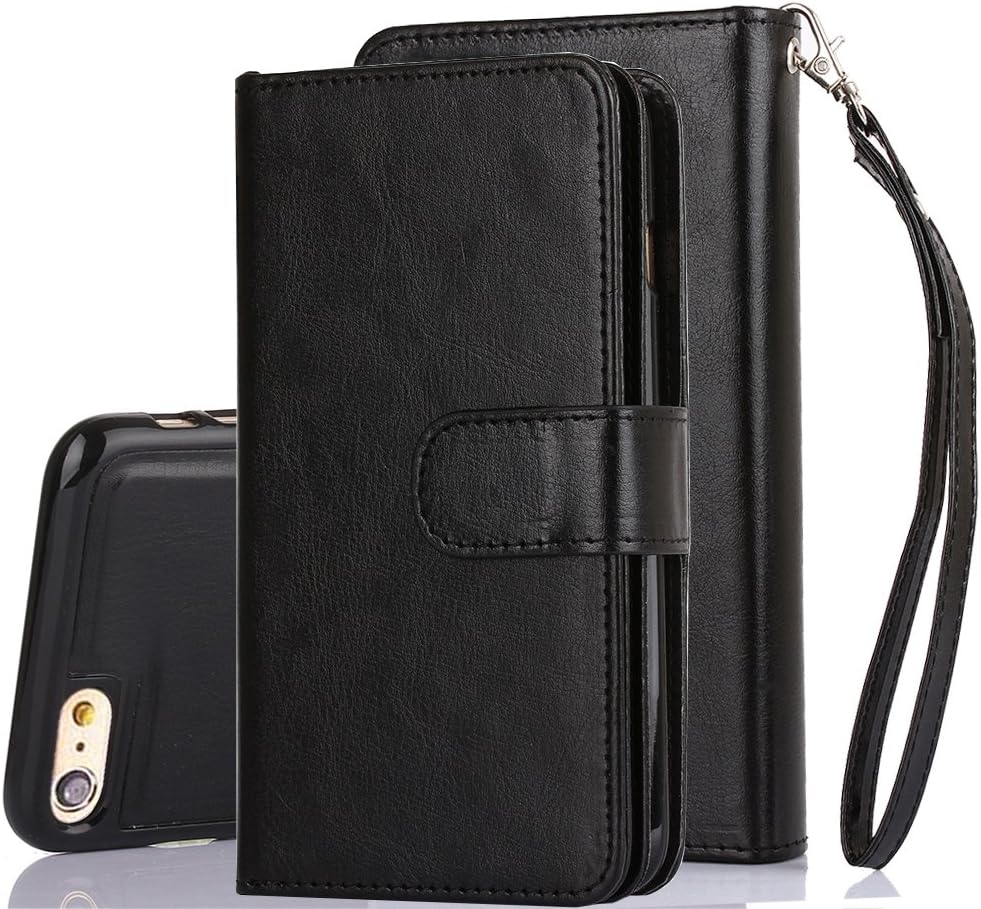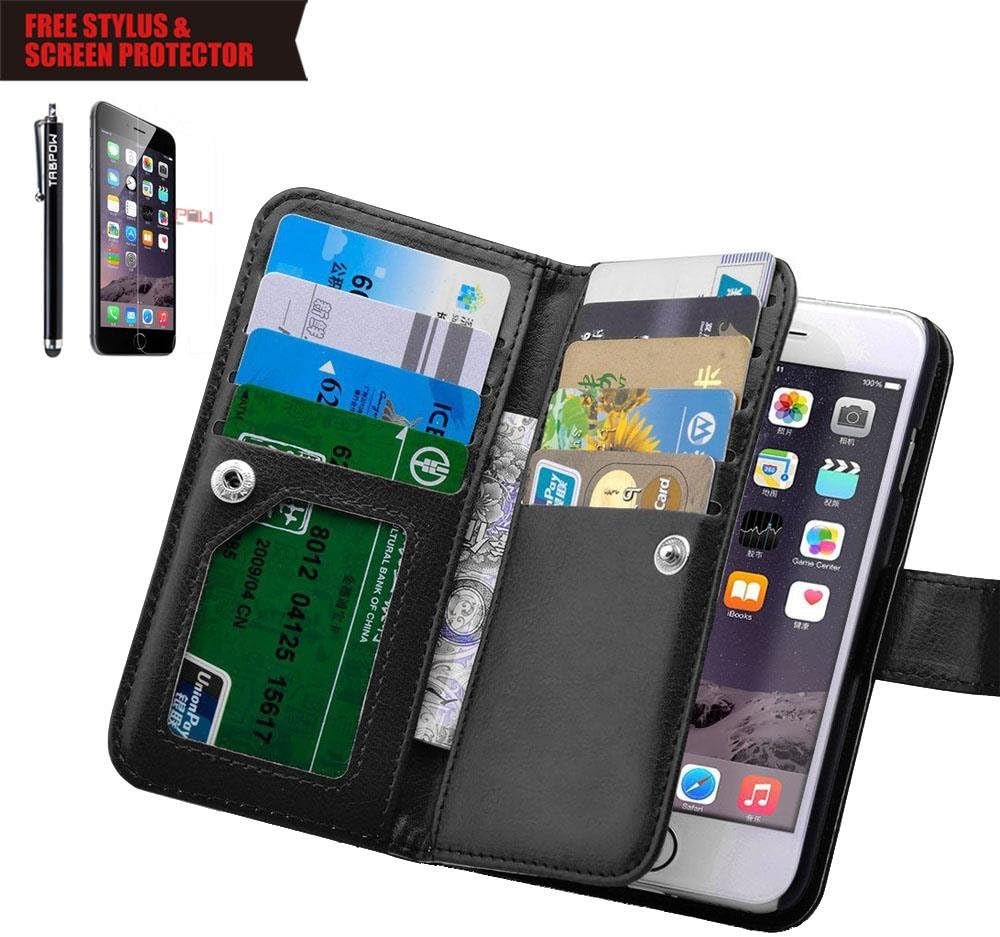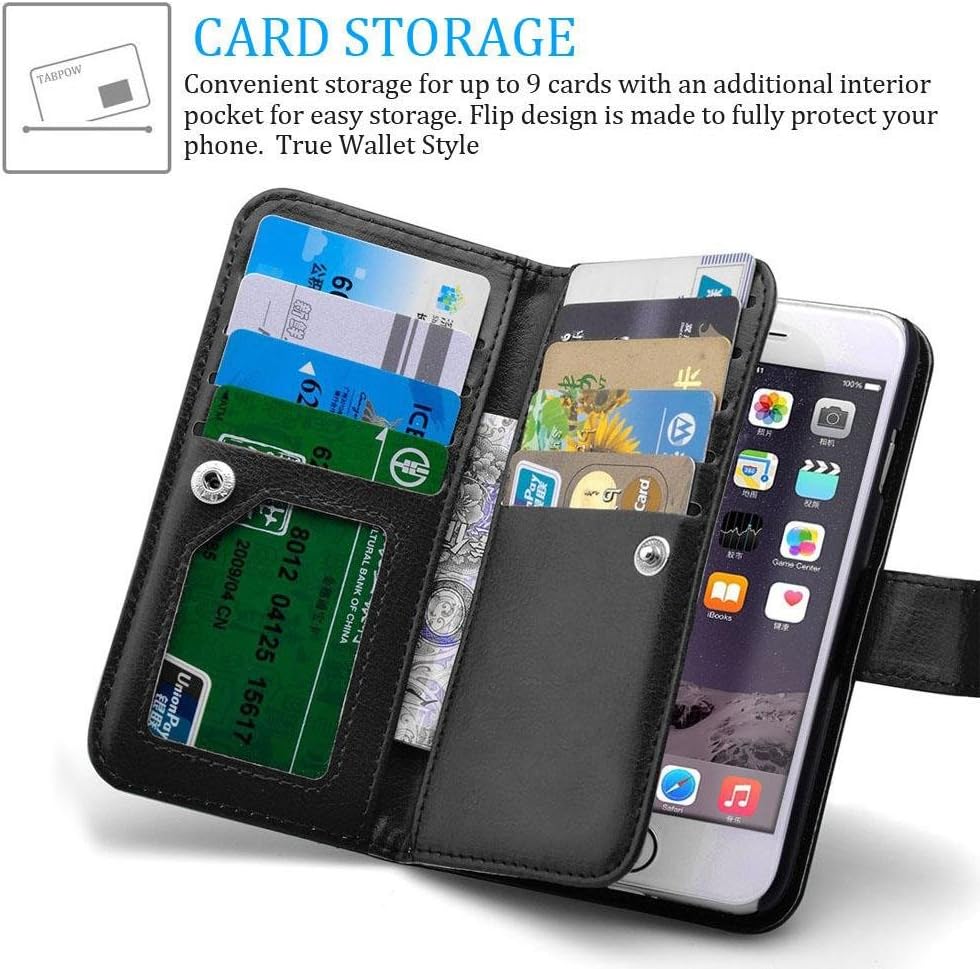
TabPow iPhone 6S Case, iPhone 6 Case, [Wallet Case] 9 Card Holder [Detachable Wallet Folio] PU Leather Flip Case Cover for iPhone 6 / iPhone 6S (4.7 inch) (Black)
Category: Cell Phones & Accessories
iPhone 6 Case, TabPow [Card Holder Case] 9-Slot Wallet PU Leather Flip Case [Detachable Magnetic Hard Back Cover] With Lanyard Strap [Lifetime Warranty] For iPhone 6 / iPhone 6s (4.7 inch) [Screen Protector & Stylus Bundle] Classic Leather Case  Manufactured using Top Grade Synthetic Leather. Classy and Elegant Appearance. True Wallet Case  9 Slots (with ID window slot) and 2 inner pockets to Conveniently Hold many credit cards and cash. 2-in-1 Design  Perfect Combination of wallet and cell phone case. Detachable Magnetic Shock-absorption back cover. Secure iPhone Case Card Holder  Outer Magnetic Flap Closure, and Smart Inner Button Closure to Securely Hold Credit Cards and Cash. Package Includes:  1 x 2-in-1 Wallet Leather Case for iPhone 6 / iPhone 6s (4.7 inch)  1 x Screen Protector  1 x Stylus
Features: Perfect Combination of wallet and cell phone case. Detachable Magnetic Shock-absorption back cover | True Wallet Case: 9 Slots (with ID window slot) and 2 inner pockets to Conveniently Hold many credit cards and cash. | Precisely cut openings allow easy access to all functions | Outer Magnetic Flap Closure, and Smart Inner Button Closure to Securely Hold Credit Cards and Cash | LIFETIME WARRANTY - from TabPow to ensure the maximum protection for the life of your iPhone.